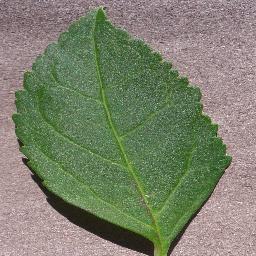
Label: Cherry___healthy